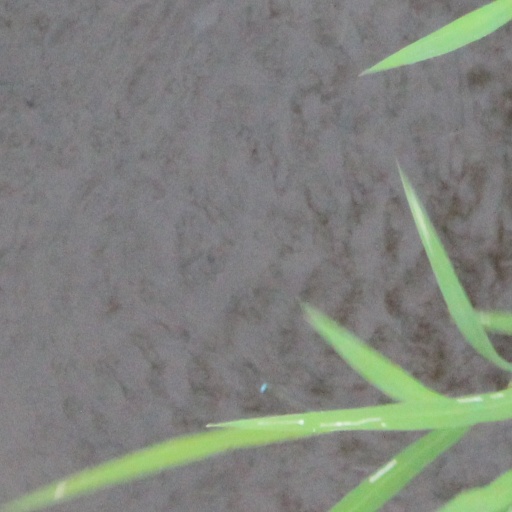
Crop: rice